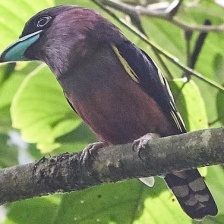
Species: BANDED BROADBILL
Scientific name: EURYLAIMUS JAVANICUS